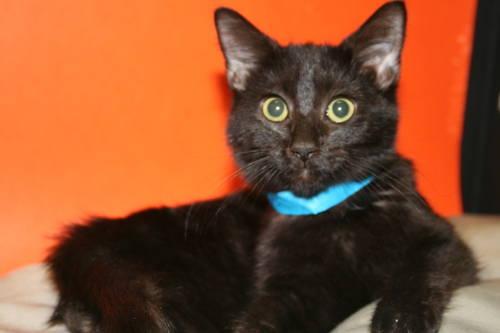
Breed: Bombay